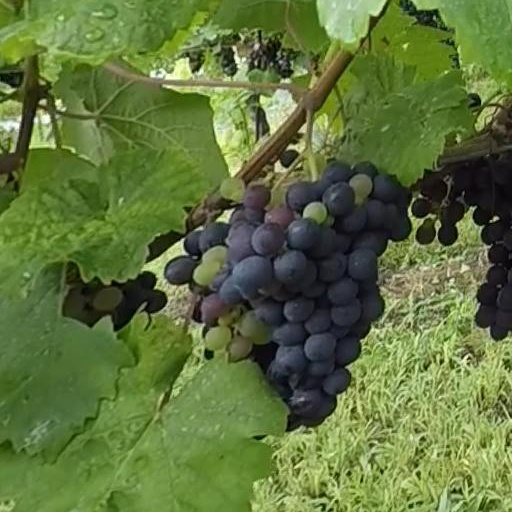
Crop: grape